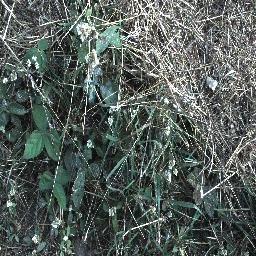
Label: negative